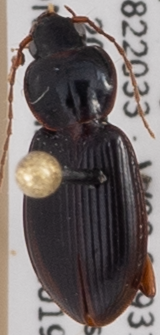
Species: Synuchus impunctatus
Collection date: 2019-08-20
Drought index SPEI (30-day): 0.512
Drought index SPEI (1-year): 2.09
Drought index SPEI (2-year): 1.13